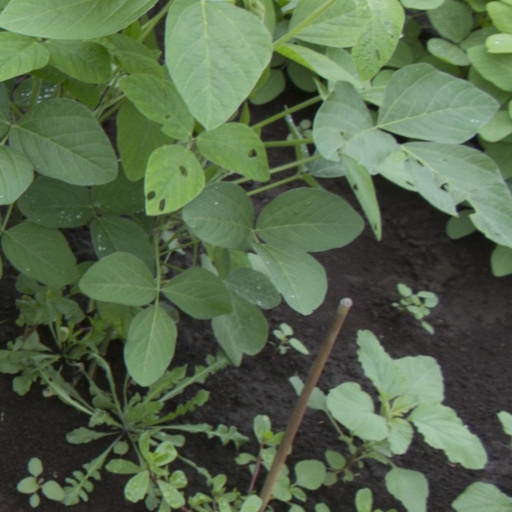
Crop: soybean